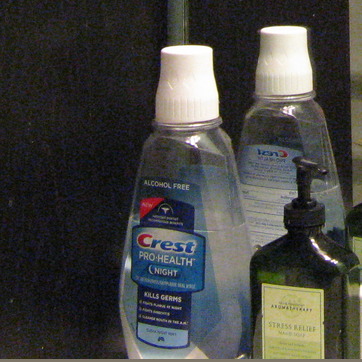
Material: plastic